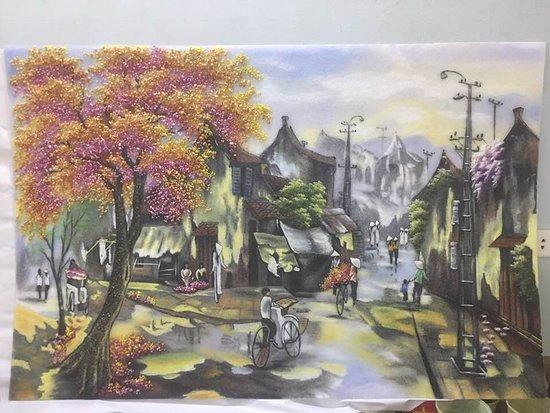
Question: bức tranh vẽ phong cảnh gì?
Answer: bức tranh vẽ một khu phố